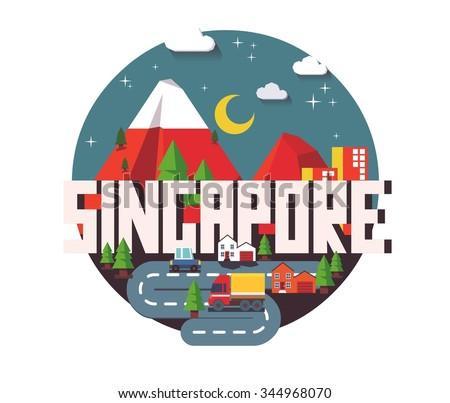
unitary state is a beautiful country to visit .